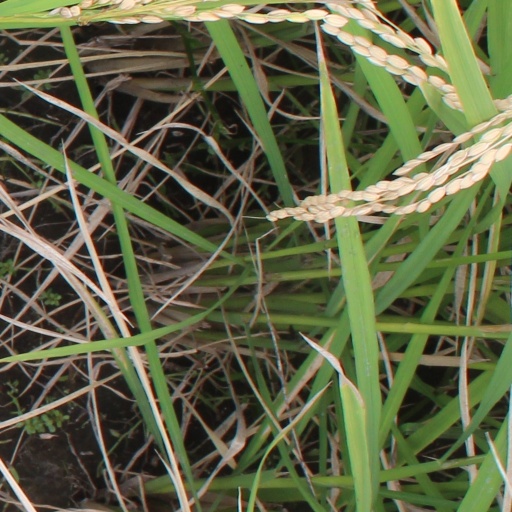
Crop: rice